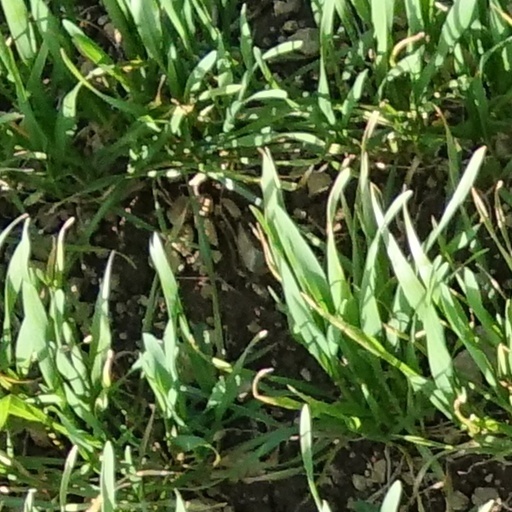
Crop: wheat